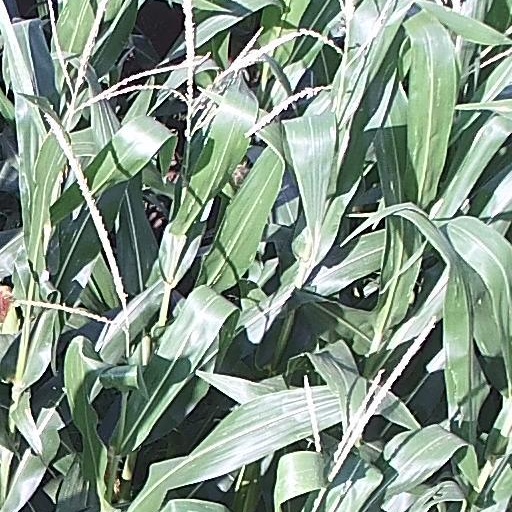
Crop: maize; corn